Edward Stanhope

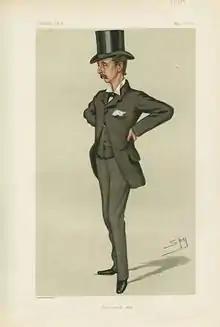
Caricature by Spy published in "Vanity Fair" in 1879.

In 1874 Stanhope was elected to the House of Commons for Mid Lincolnshire, a seat he held until 1885, and then represented Horncastle until his death. He soon rose to a position of prominence within the party. In 1875, he became Parliamentary Secretary to the Board of Trade, and in 1878 moved up to Under-Secretary of State for India, where he was a key assistant to India Secretary Lord Cranbrook.